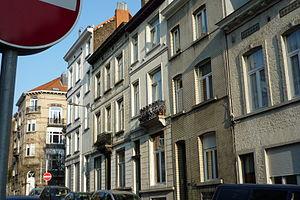
Rue de la Ferme à Saint-Josse ten-Noode (Bruxelles), de gauche à droite les numéros 96, 94, 92, 90, 88.
La rue de la Ferme, située à Bruxelles, commune de Saint-Josse-ten-Noode, est une rue qui commence rue Saint-Josse et qui monte en pente douce jusqu'au boulevard des Quatre Journées.